National Chengchi University

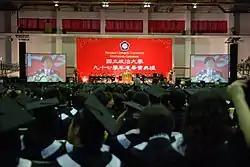
Commencement Ceremony

In cooperation with the Taipei City Hospital System and National Yang Ming Chiao Tung University, the three institutions formed a healthcare system covering medical education, healthcare, and management.